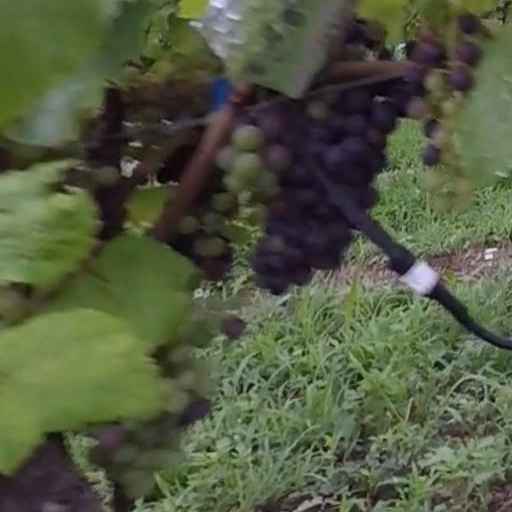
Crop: grape